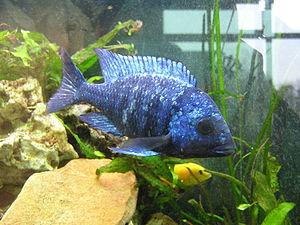
Le genre Placidochromis regroupe plusieurs espèces de poissons de la famille des Cichlidae. Toutes sont endémiques du lac Malawi.
Placidochromis phenochilus est une espèce de poisson d'eau douce de la famille des cichlidae endémique du lac Malawi en Afrique. Il existe plusieurs variétés géographiques, influençant les caractéristiques méristiques et la coloration. Le holotype provient de la partie nord du lac Malawi probablement à "Mdoka" du côté Malawi.